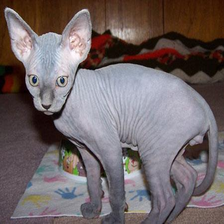
Species: cat
Breed: Sphynx